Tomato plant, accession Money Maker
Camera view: horizontal (90 deg, fisheye); turntable rotation: 300 degrees
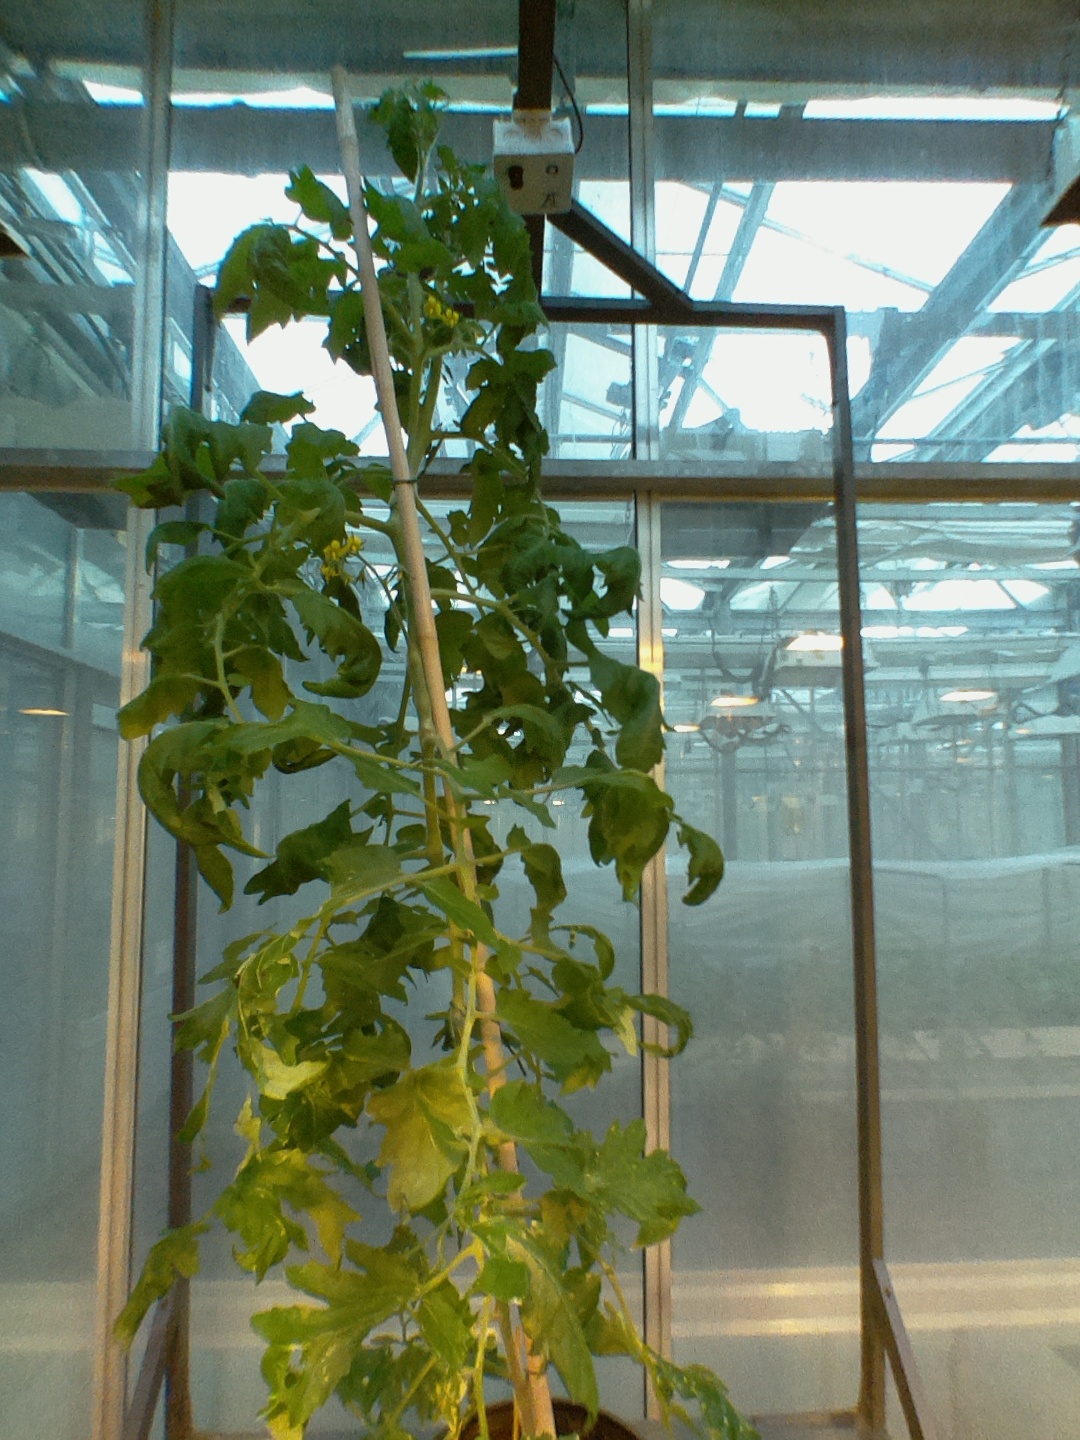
BBCH growth stage 66: Full flowering, 60%-70% of flowers open, more petals falling